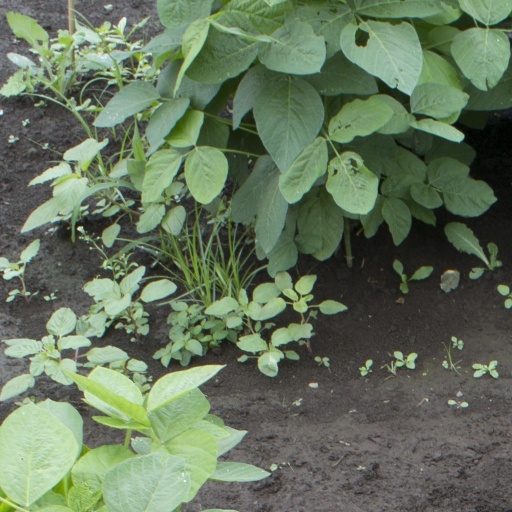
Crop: soybean